Museum of the Army (Toledo)

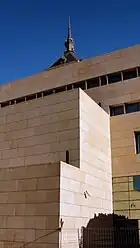
New annex building

The new building houses the administrative offices, the Temporary Exhibitions room, the Army room in the present time, the didactic classroom, the auditorium, the archive, the library, the coffee shop, the restoration workshops and the warehouses, all of them endowed with the greatest technical advances for the conservation, restoration, cataloging, investigation and diffusion of the funds that are guarded.